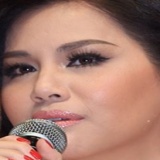
ca sĩ Minh Tuyết